José Agustín

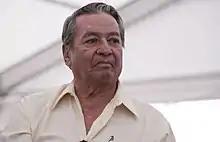
José Agustín in 2013

José Agustín Ramírez Gómez (19 August 1944 – 16 January 2024) was a Mexican novelist, short story writer, essayist and screenwriter. Publishing under the pen name José Agustín, he was considered one of the most influential and prolific Mexican writers of the second half of the 20th century.